Describe the emotion expressed in this image:  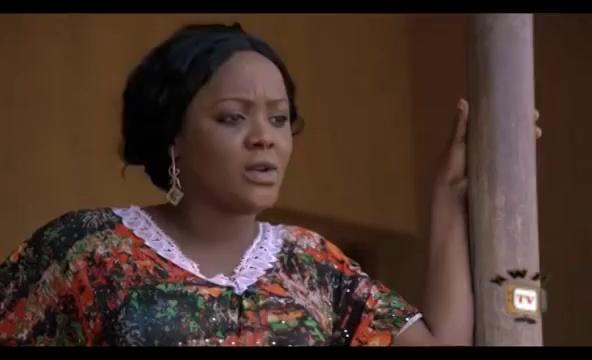
This person displays Suffering, valence and arousal with low intensity.